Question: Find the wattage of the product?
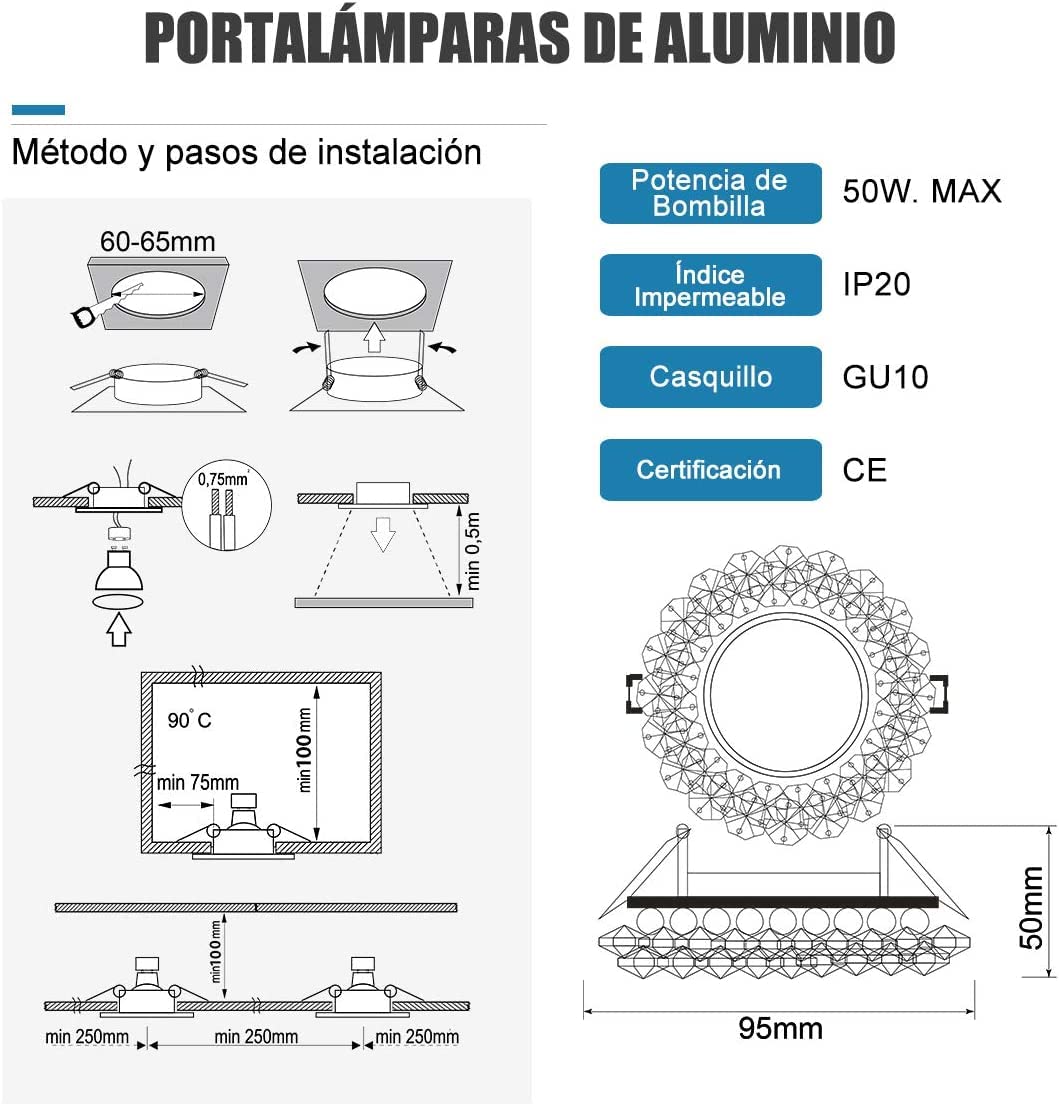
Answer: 50.0 watt